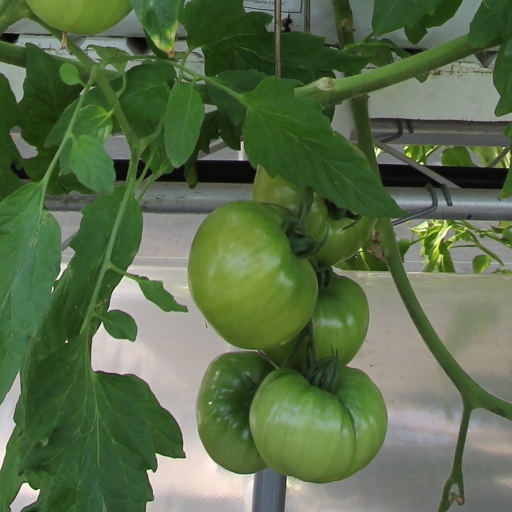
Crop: tomato